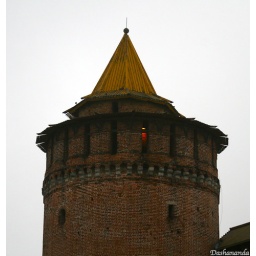
This little orange light bulb inside against the gray sky brightened my day.